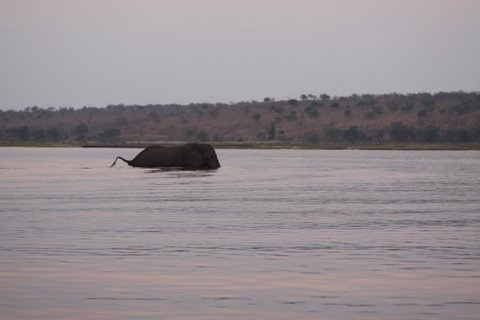
A large object floating in a lake next to a shore.
An elephant hangs out in a body of water.
A elephant walking a deep water to the other side
The elephant wades through very deep, calm waters.
A large black object is in the middle of some water.